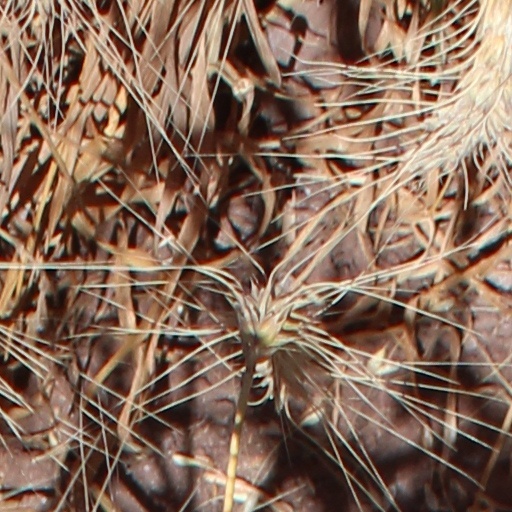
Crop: wheat